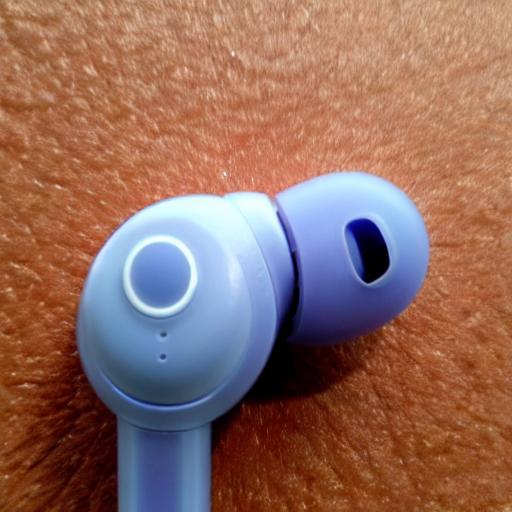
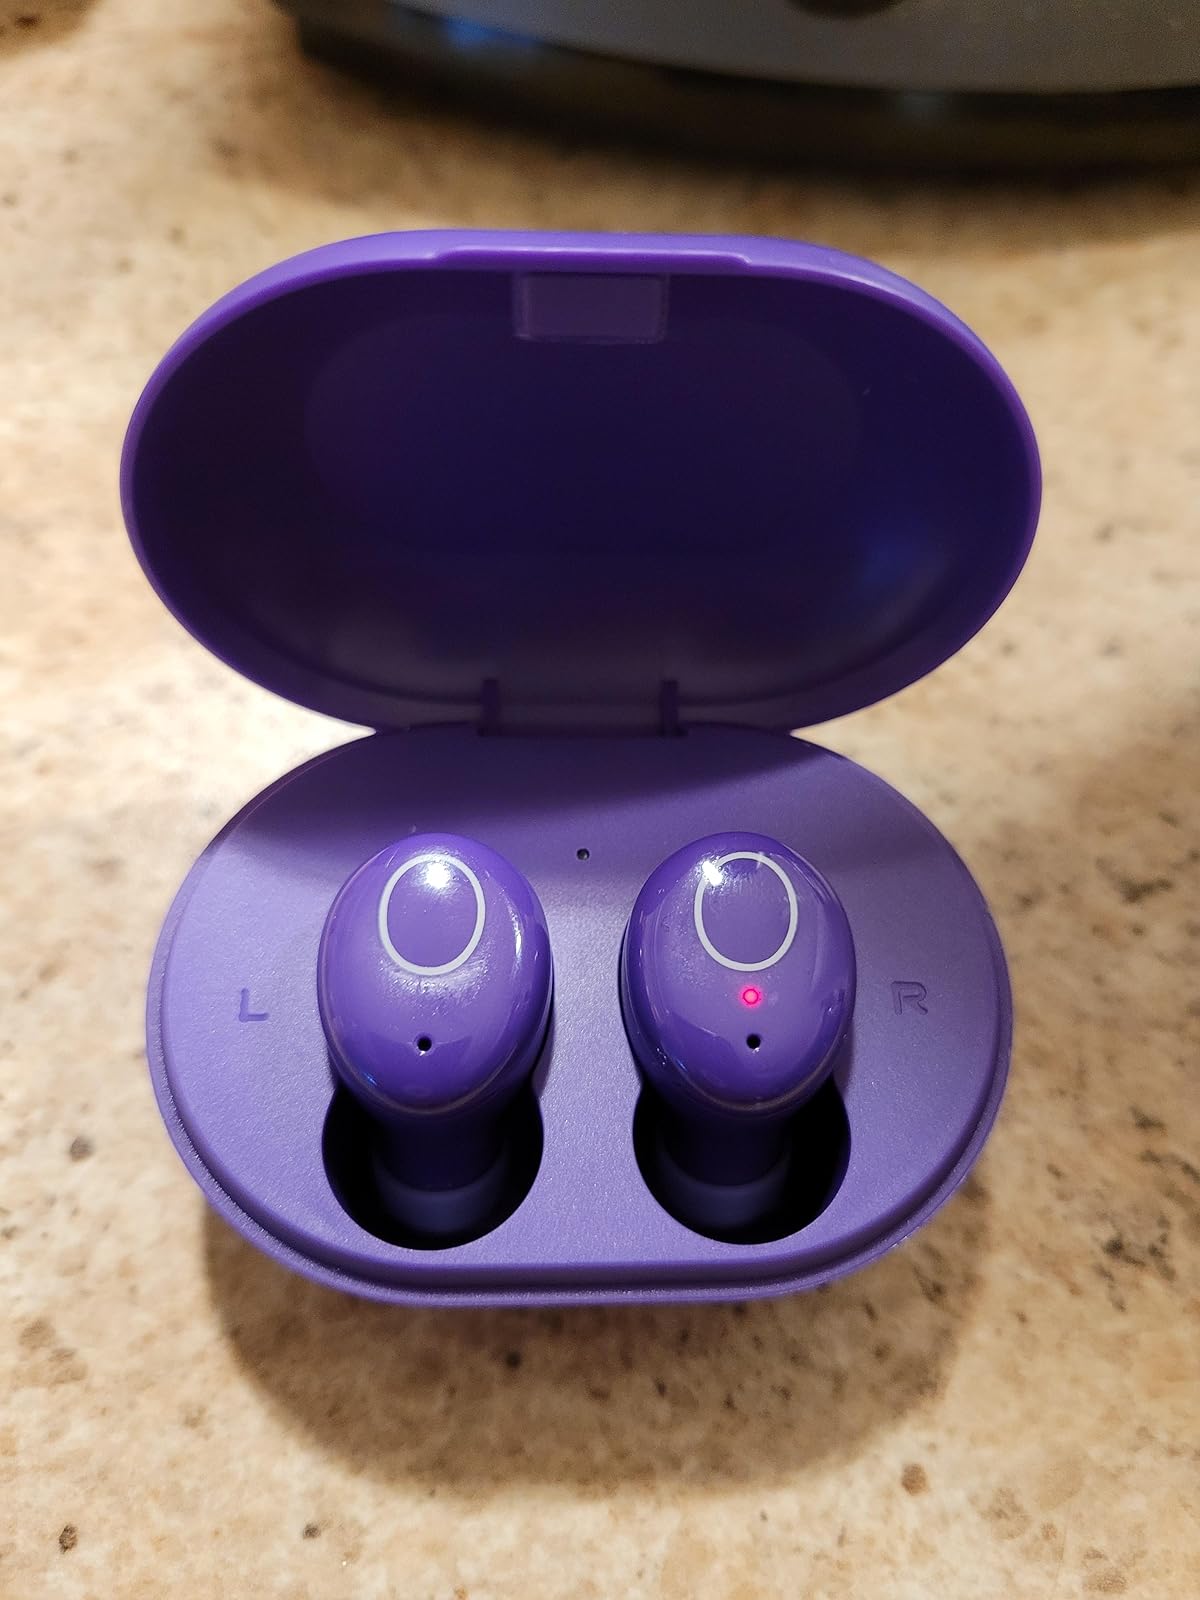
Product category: earbuds
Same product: no